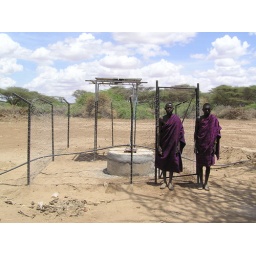
Turkana men standing in front of solar powered water pumping station. Pump pulls water from wellhead located within concrete structure.